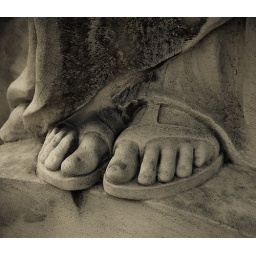
French monument spotted in France in May 2009